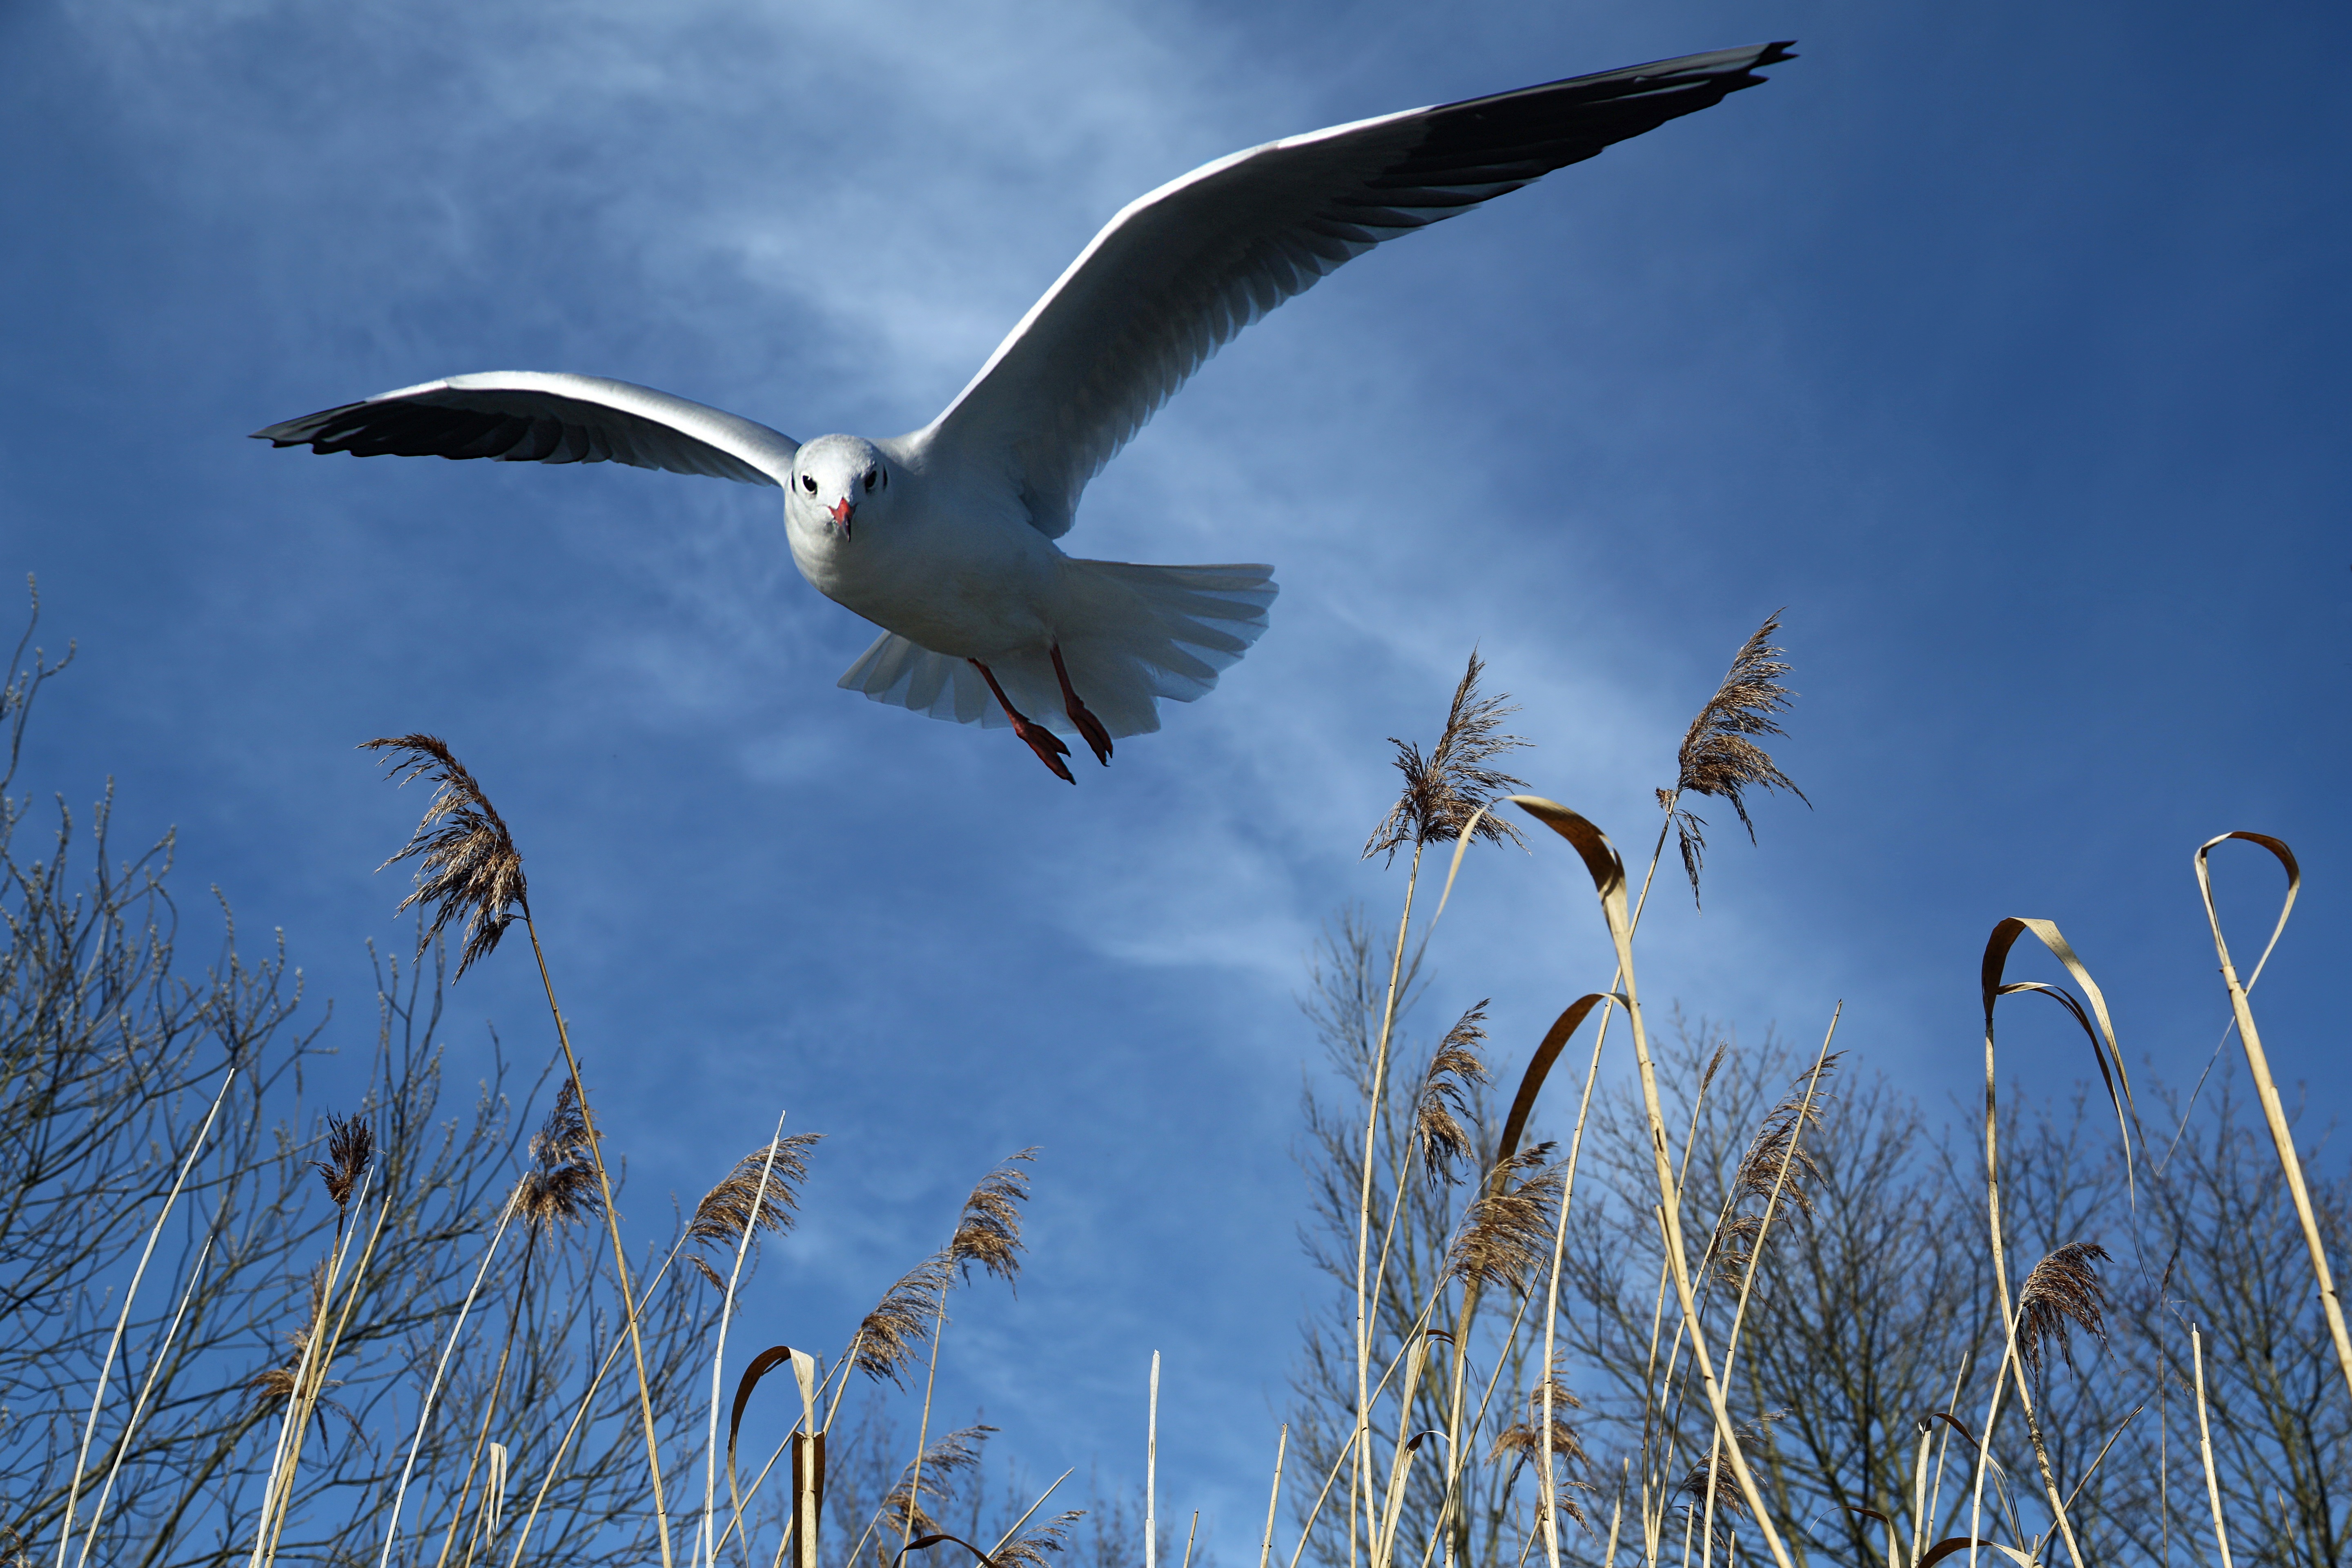
landscape, nature, bird, wing, cloud, sky, air, animal, seabird, fly, seagull, reed, flight, covered, blue, freedom, feather, plumage, bank, vertebrate, creature, bill, egret, heron, water bird, locomotion, spring dress, grasses, teichplanze, cloudiness, marsh plant, flight form, bird flight